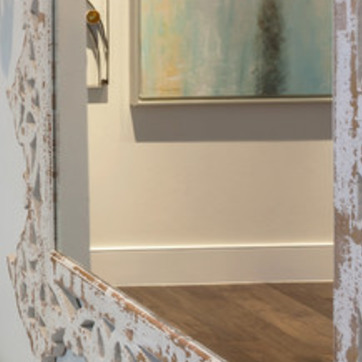
Material: mirror